Generation

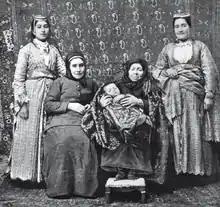
Five generations of one Armenian family—a child with her mother, grandmother, great-grandmother and great-great-grandmother. (photograph dated from book published in 1901)

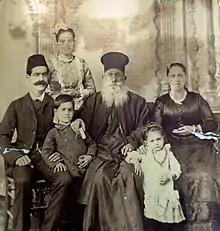
Three generations of an Eastern Orthodox priest family from Jerusalem,

A familial generation is a group of living beings constituting a single step in the line of descent from an ancestor. In developed nations the average familial generation length is in the high 20s and has even reached 30 years in some nations. Factors such as greater industrialisation and demand for cheap labour, urbanisation, delayed first pregnancy and a greater uncertainty in both employment income and relationship stability have all contributed to the increase of the generation length from the late 18th century to the present. These changes can be attributed to social factors, such as GDP and state policy, globalization, automation, and related individual-level variables, particularly a woman's educational attainment. Conversely, in less-developed nations, generation length has changed little and remains in the low 20s.